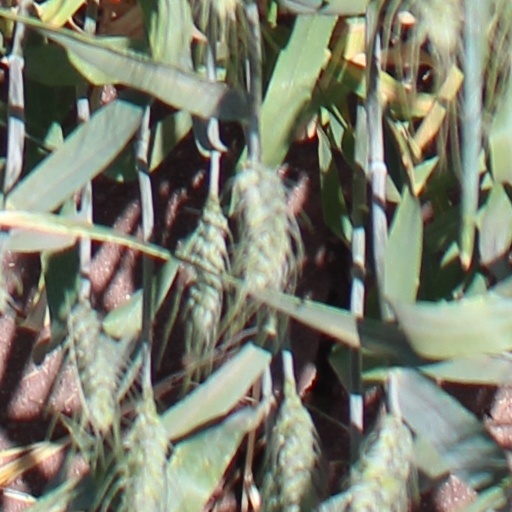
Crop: wheat